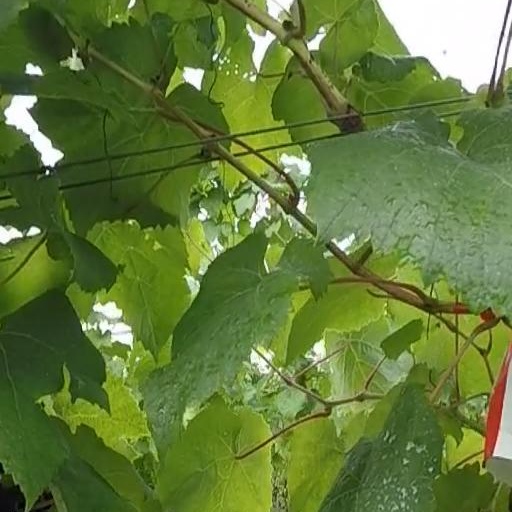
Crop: grape